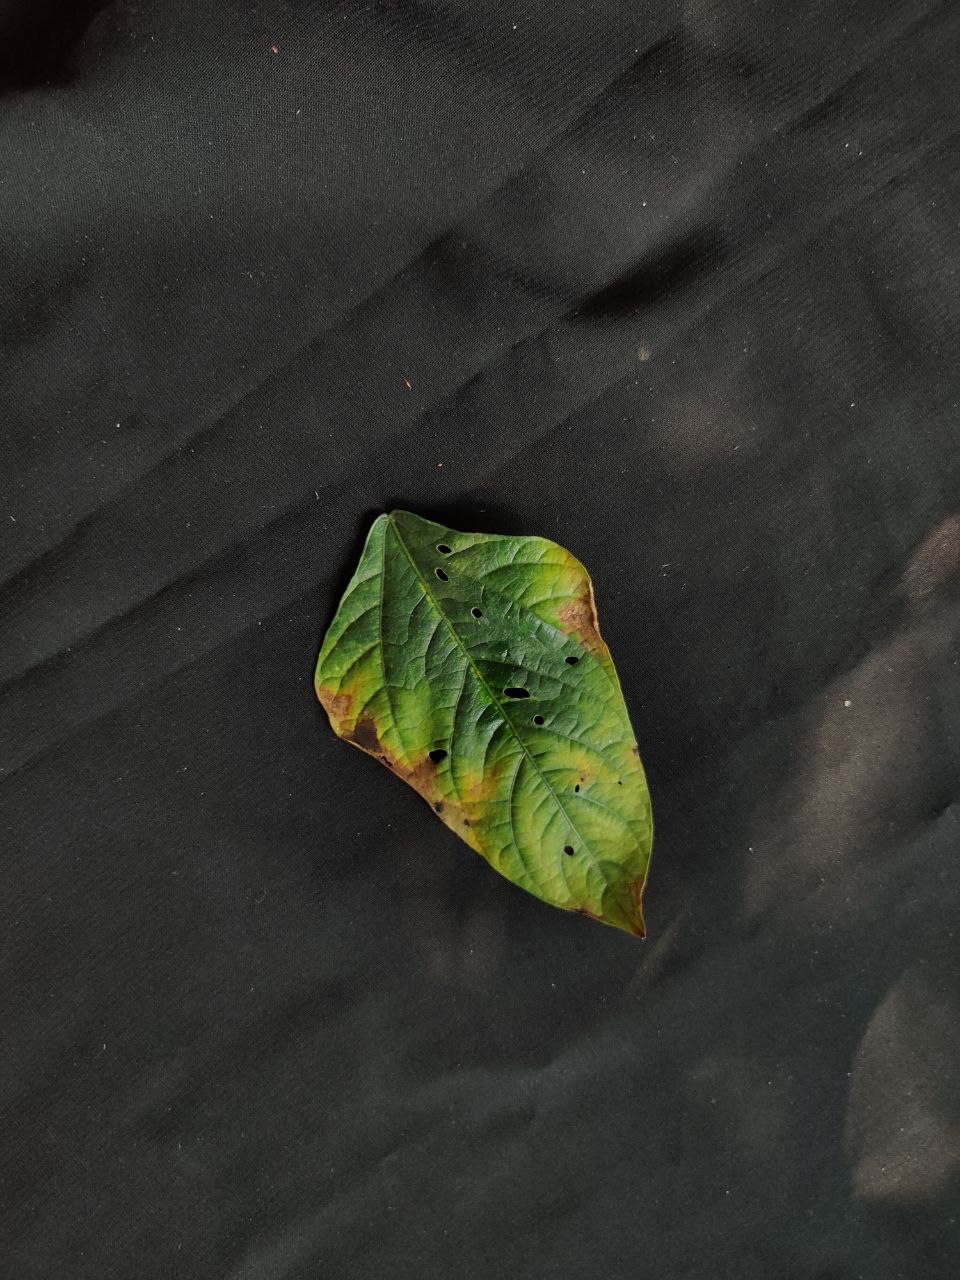
Crop: cowpea
Leaf condition: Bacterial wilt